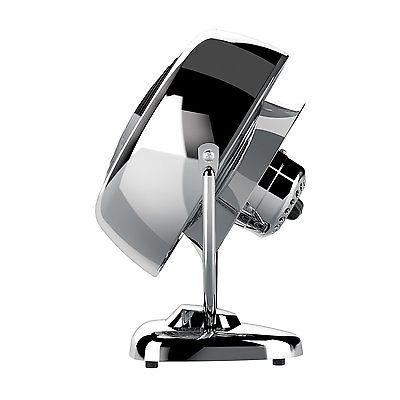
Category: fan